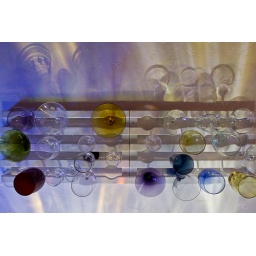
looking up at the glasses hanging above my bar